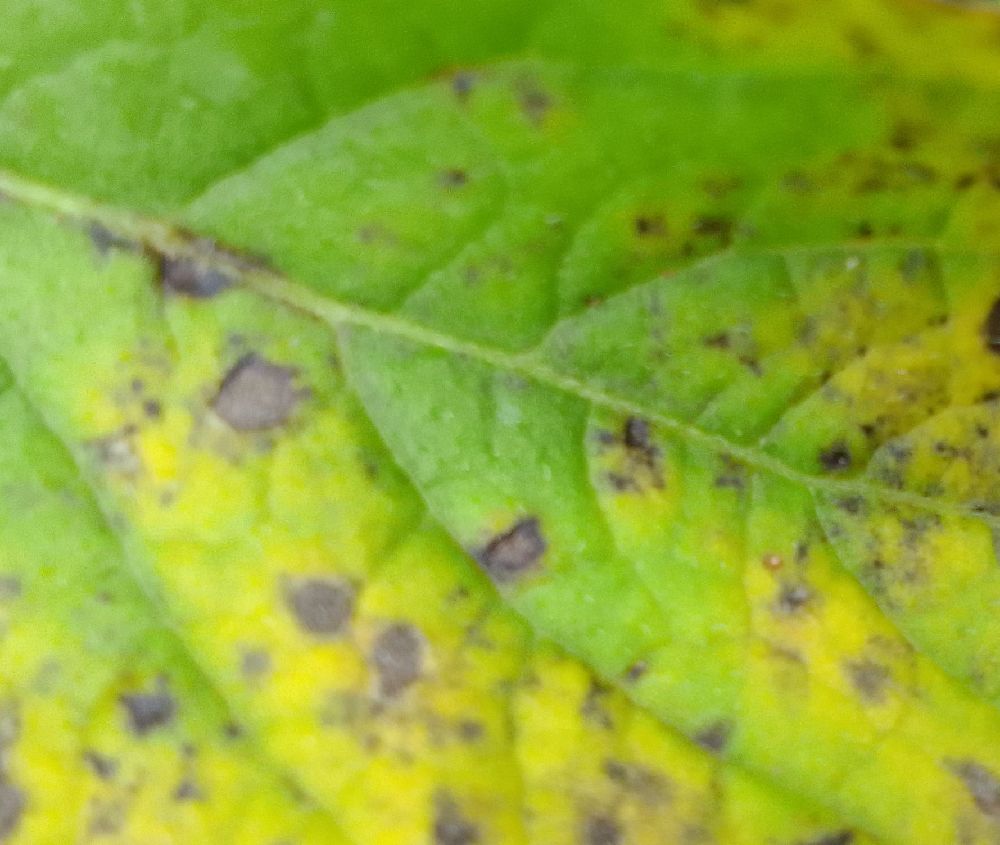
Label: Early blight